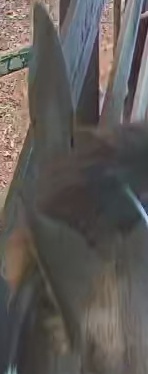
Face region: ears (position_of_ears)
Pain indicator: not_present